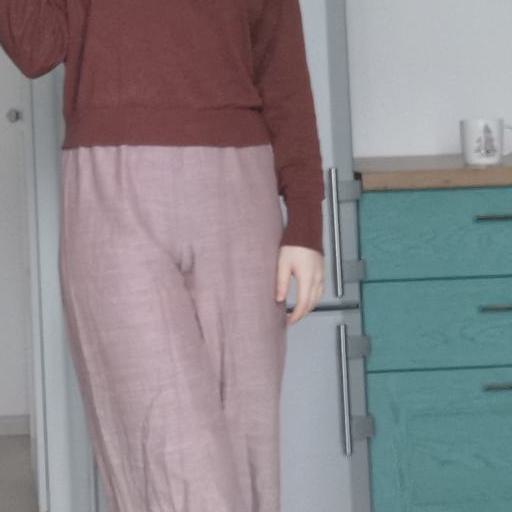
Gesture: no_gesture